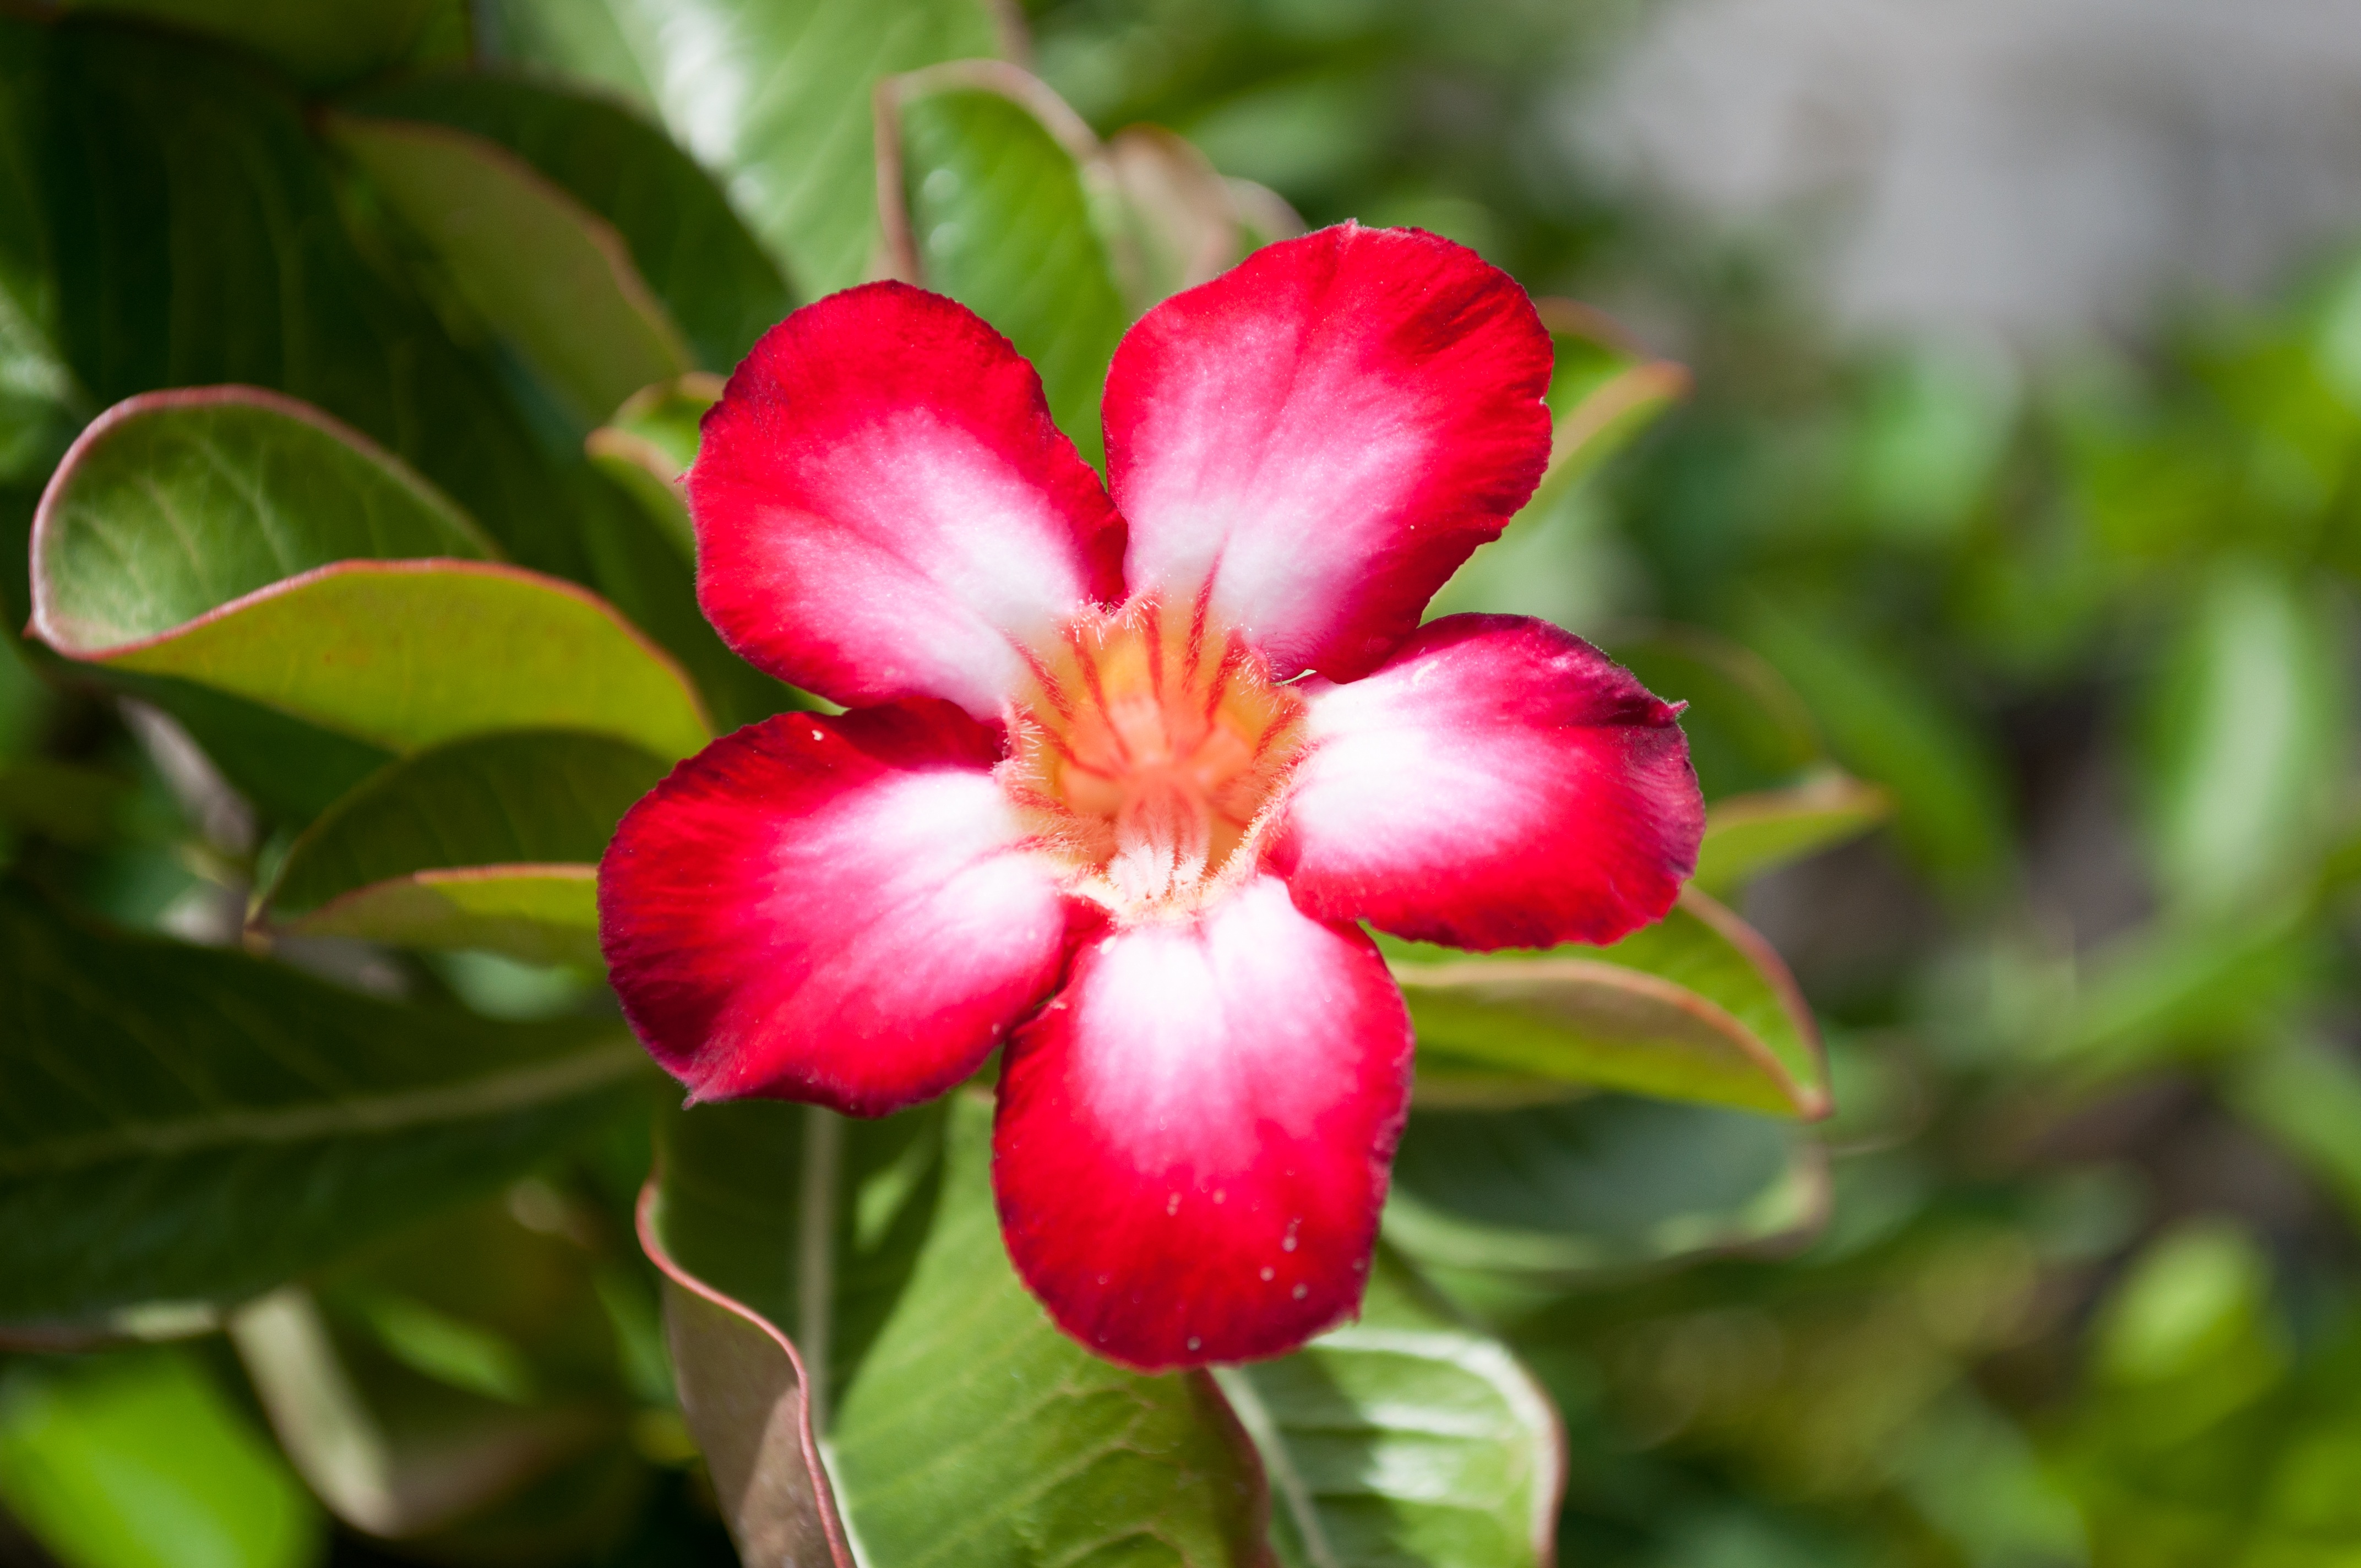
blossom, plant, leaf, flower, petal, red, produce, botany, flora, flowers, shrub, camellia, macro photography, red flowers, theaceae, flowering plant, invited to visit, land plant, camellia sasanqua, japanese camellia